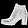
Label: Ankle boot